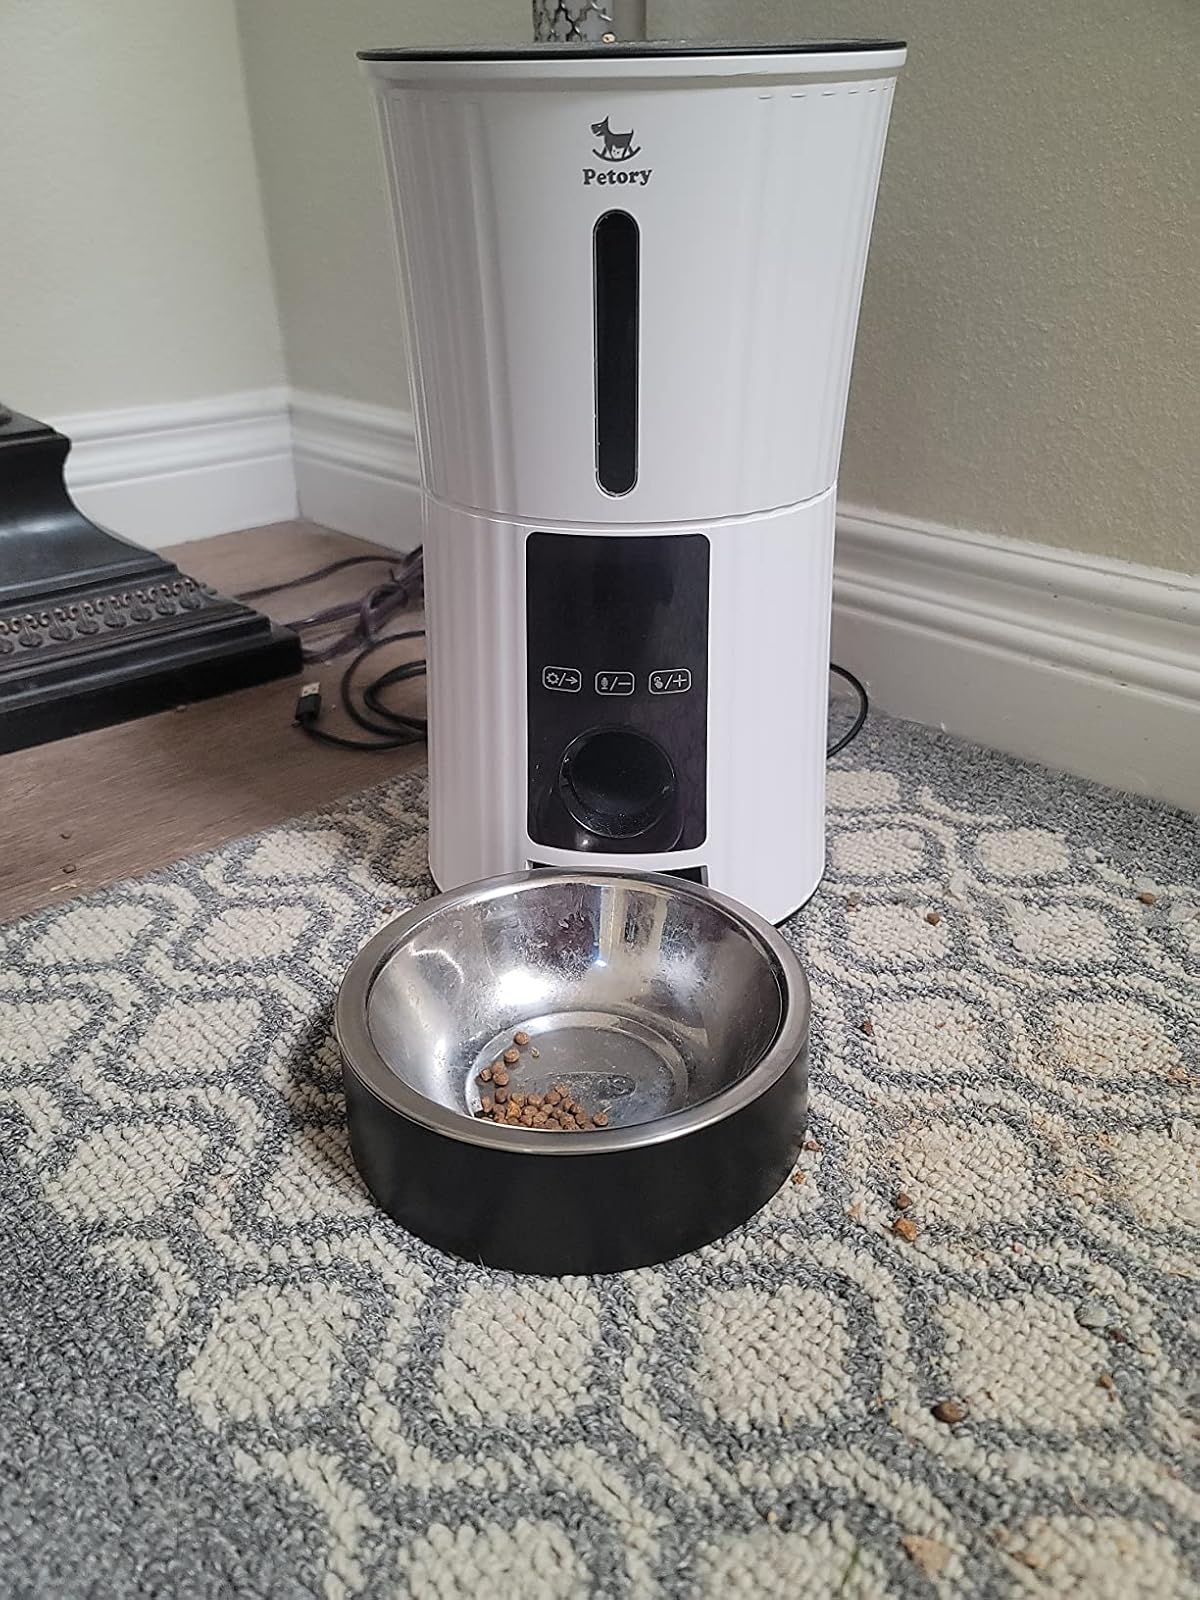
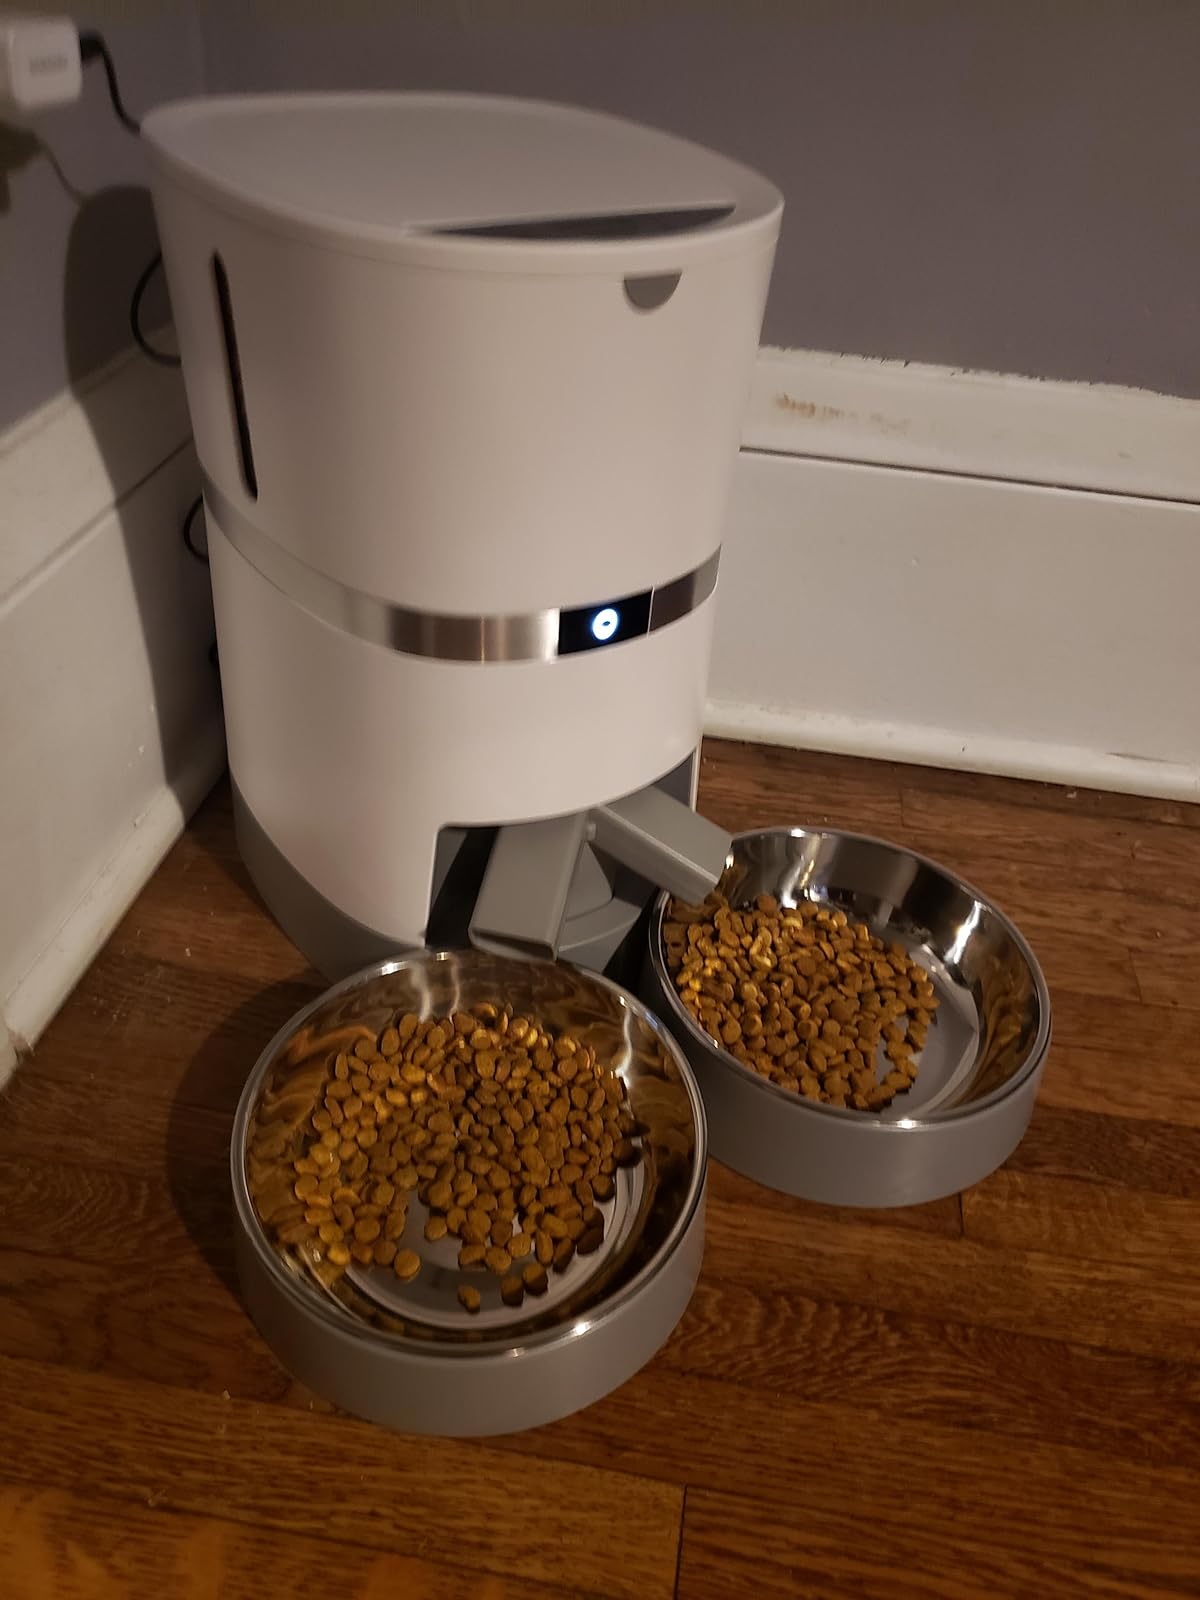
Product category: items_feeder
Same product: no